Tuku Hau Tapuha

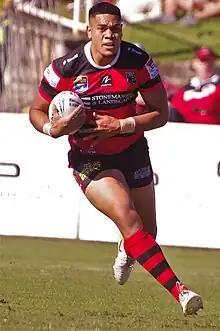
Hau Tapuha playing for the North Sydney Bears in 2021

Hau Tapuha began the 2021 season playing for North Sydney in the NSW Cup.